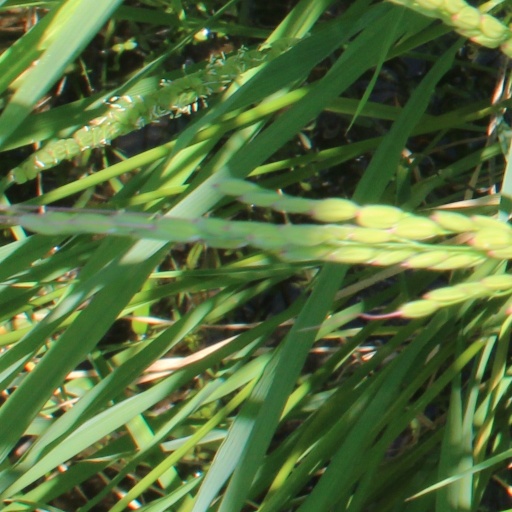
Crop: rice